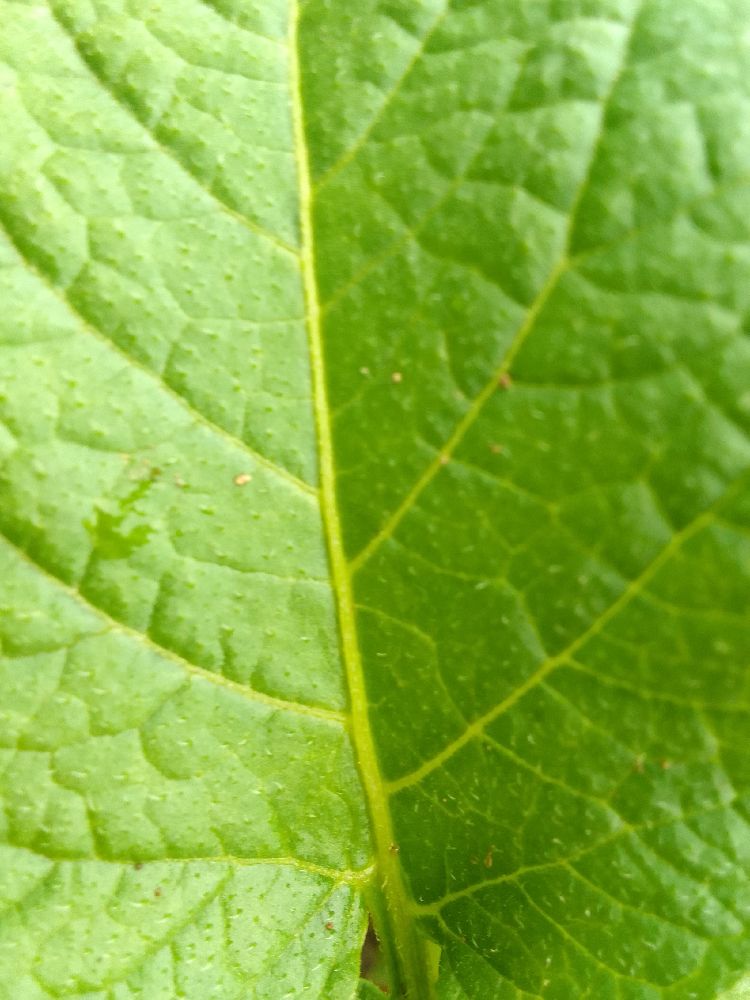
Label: Healthy